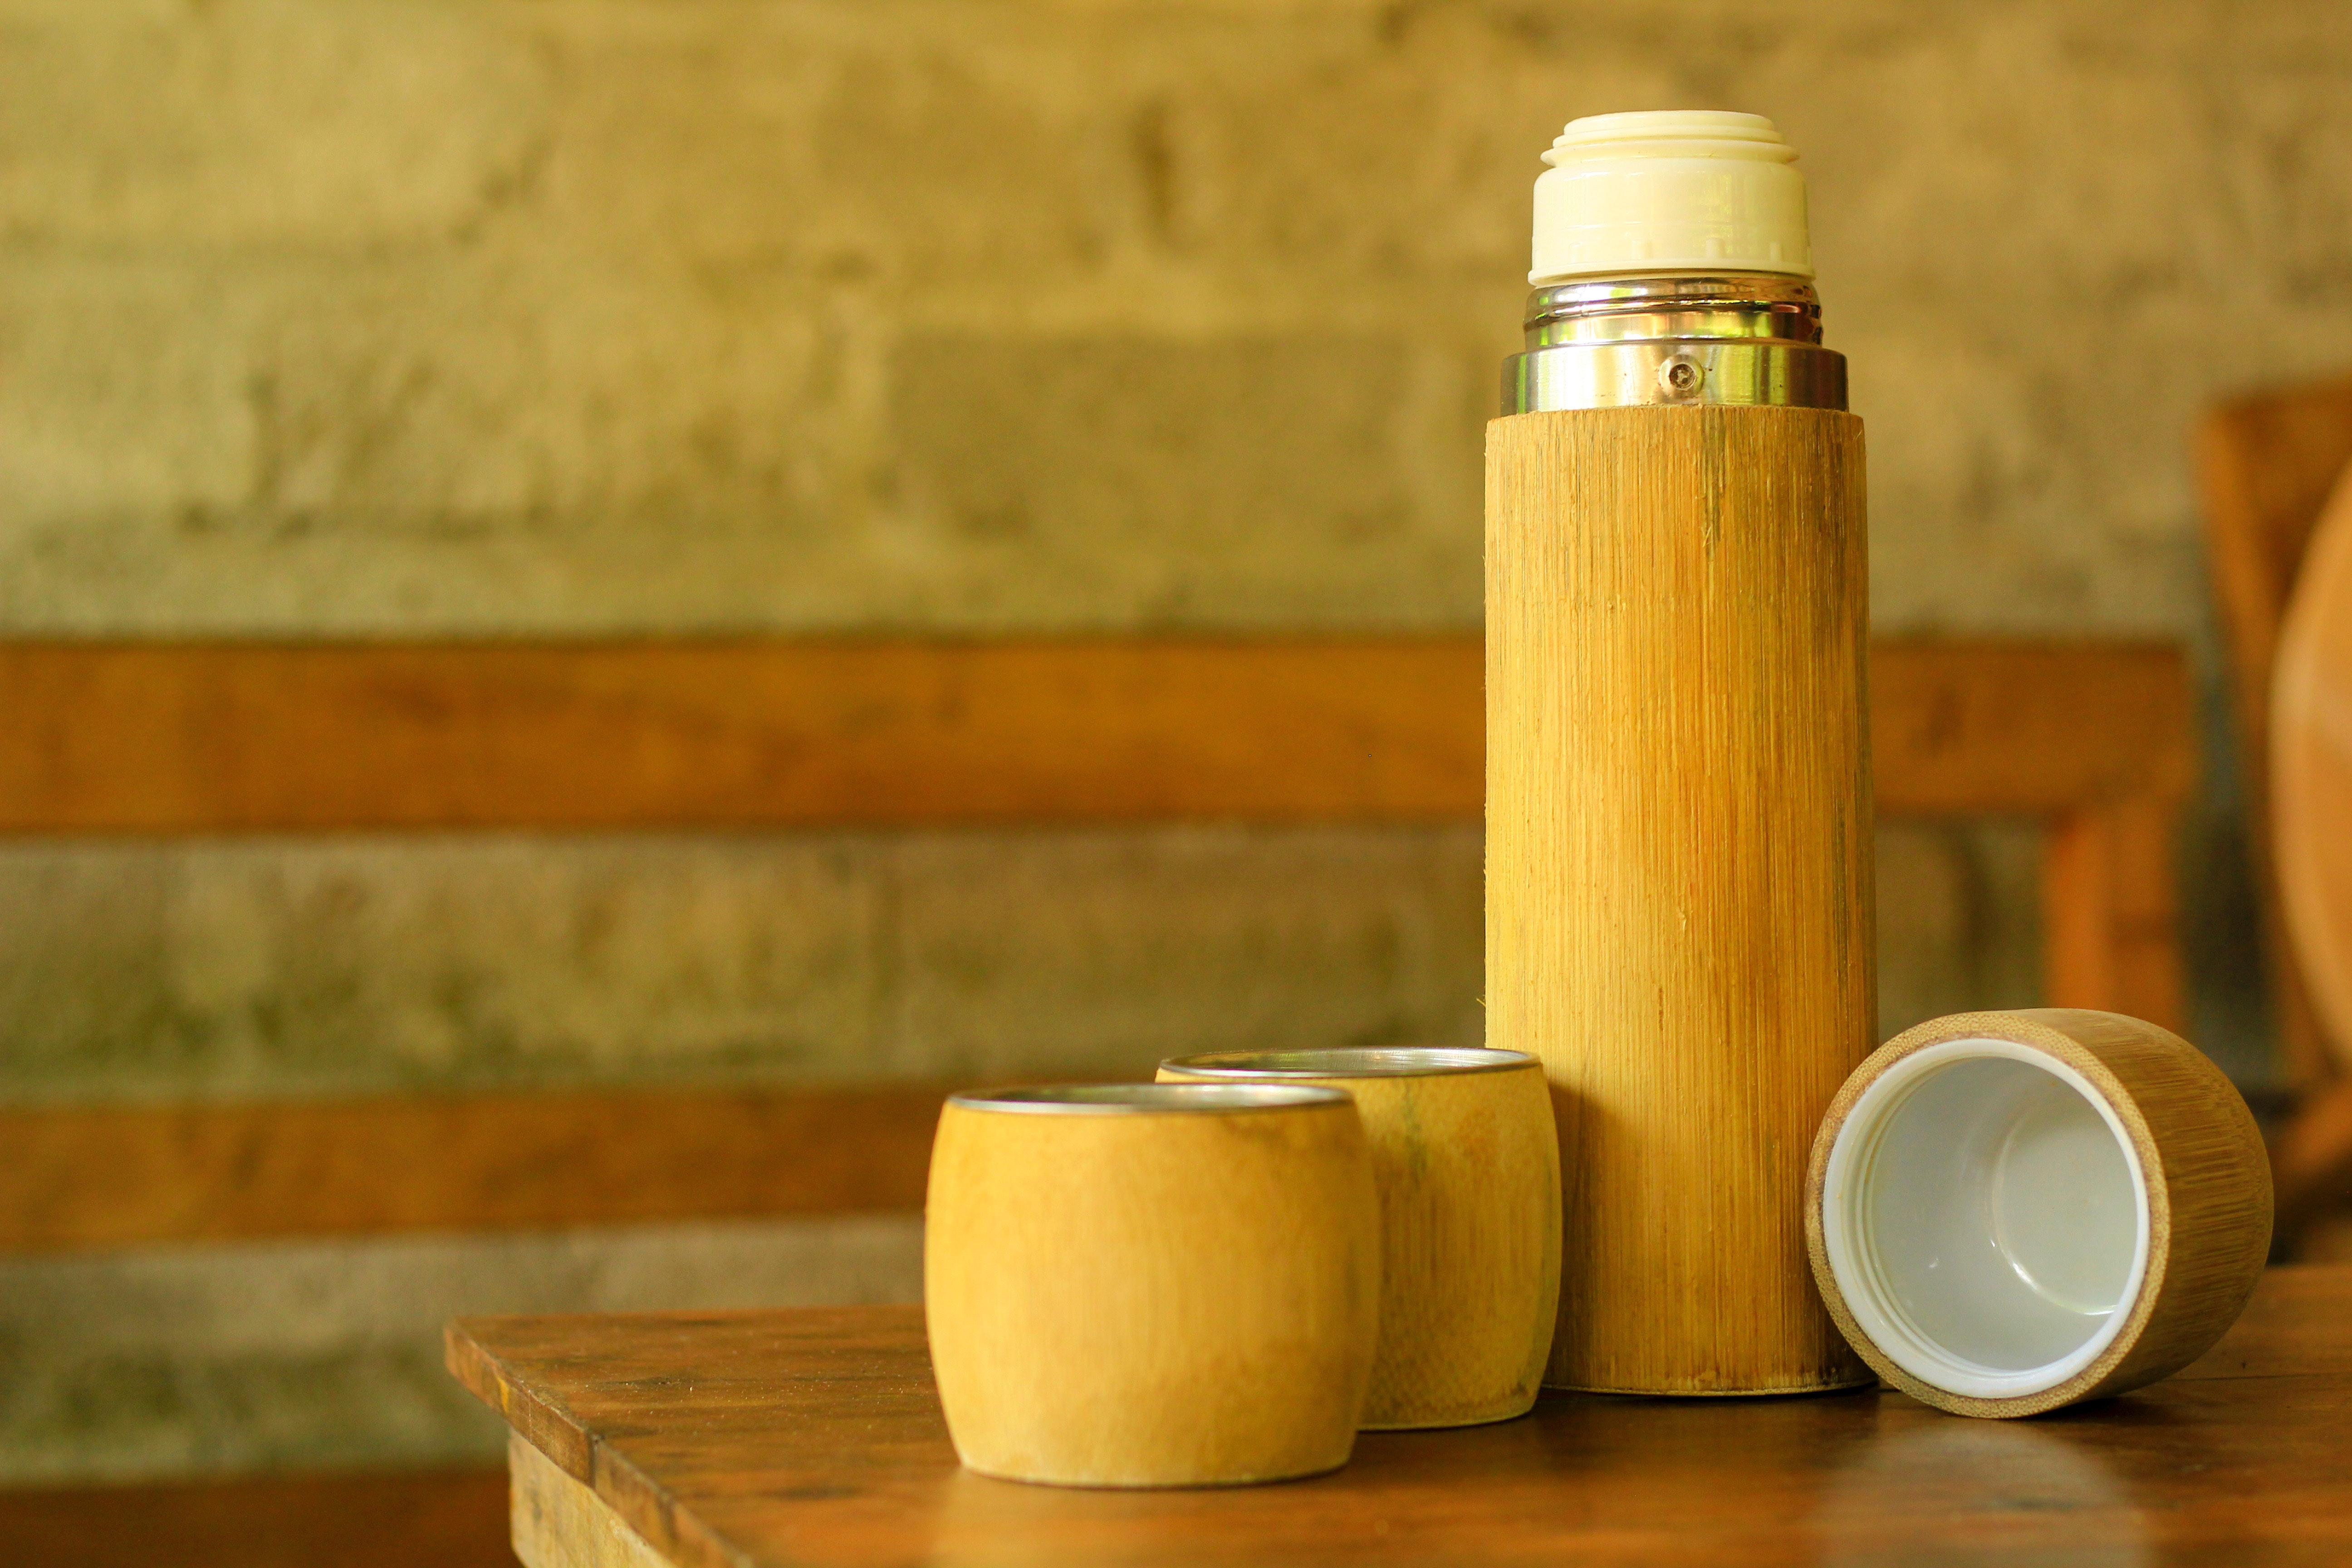
tool, wood, adhesive, wood stain, hardwood, cylinder, Tints and shades, flooring, plywood, varnish, metal, circle, pattern, still life photography, adhesive tape, rectangle, art, still life, home accessories, glass, gaffer tape